355th Fighter Squadron

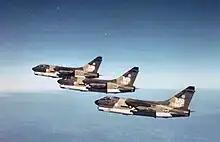
In-flight formation of 3 LTV A-7Ds (S/N "70-0967", "70-0983" and "71-0296") of the 355th Tactical Fighter Squadron, 354th Tactical Fighter Wing (Forward) deployed to Korat Royal Thai Air Force Base, Thailand in December 1972.

On 1 November 1970, the 355 TFS was reactivated at Myrtle Beach Air Force Base, South Carolina as part of the 354th Tactical Fighter Wing. Upon its return, the unit transitioned to the new LTV A-7D Corsair II aircraft before redeploying to Southeast Asia in the fall of 1972 as the first A-7 unit to fight there. In 10 weeks of combat before the end of that conflict, the squadron participated in the Operation Linebacker II campaign, generated more than 4,000 sorties, and was credited with 22 rescues of downed airmen. The unit returned to Myrtle Beach in April 1974.